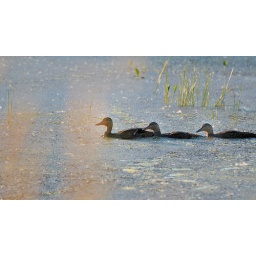
A mother duck and her 2 girls swimming on a marsh in sunset time